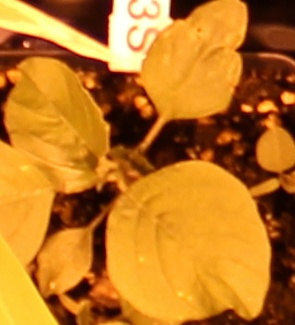
Label: Redroot Pigweed